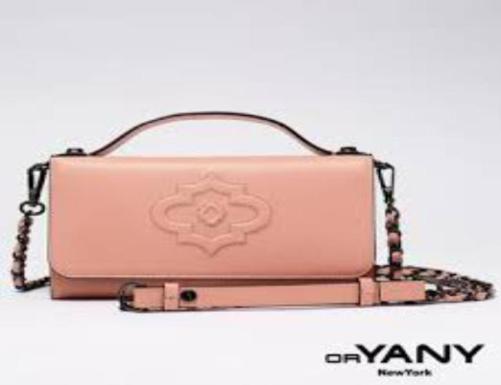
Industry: Clothes